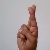
The image shows a hand gesture representing the letter 'R' in Indian Sign Language.